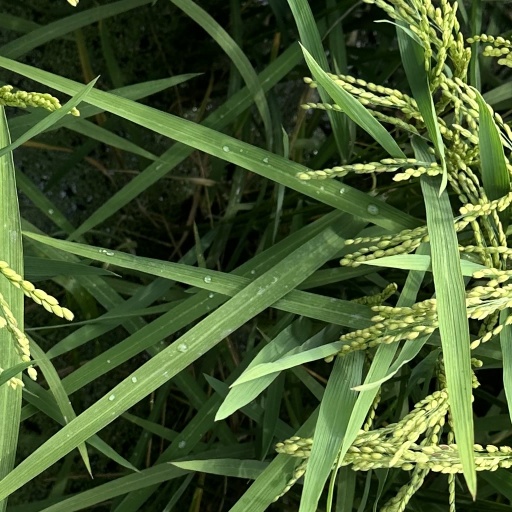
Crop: rice